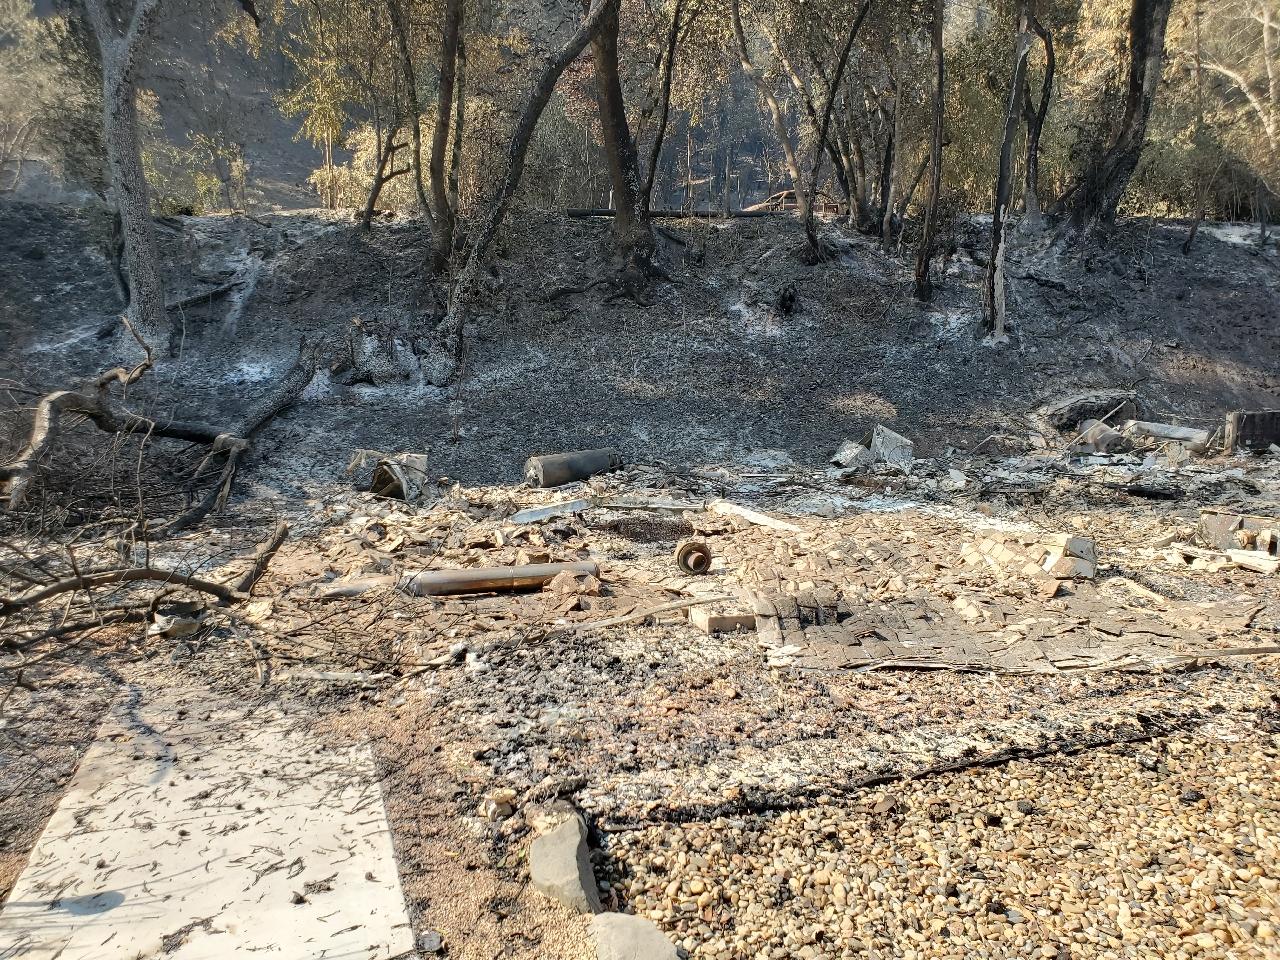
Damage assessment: destroyed